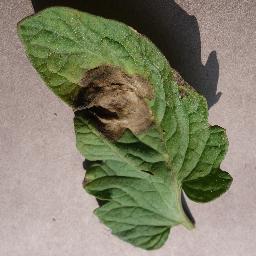
Label: Tomato___Late_blight